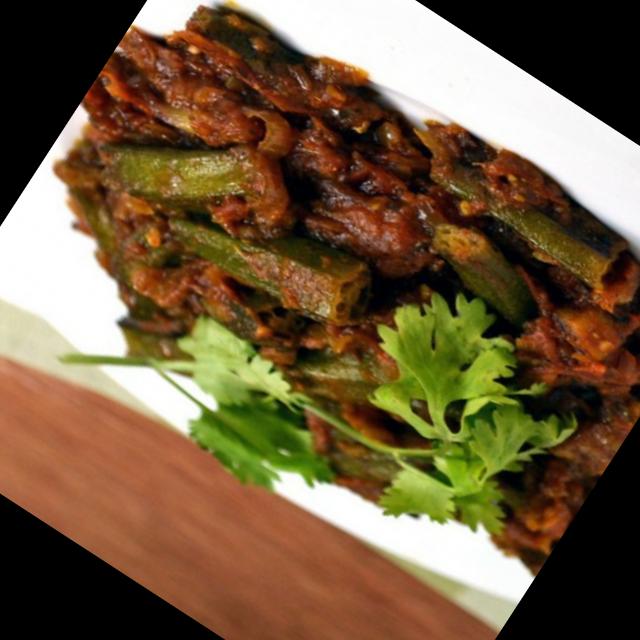
Dish: bhindi_masala